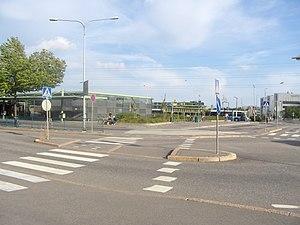
La station de métro de Herttoniemi est l'un des stations du métro d'Helsinki.